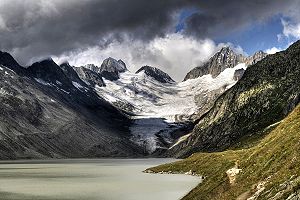
Aare
Oberaar Gletcher, hvor Aare har sit udspring
Aare er en flod i Schweiz.